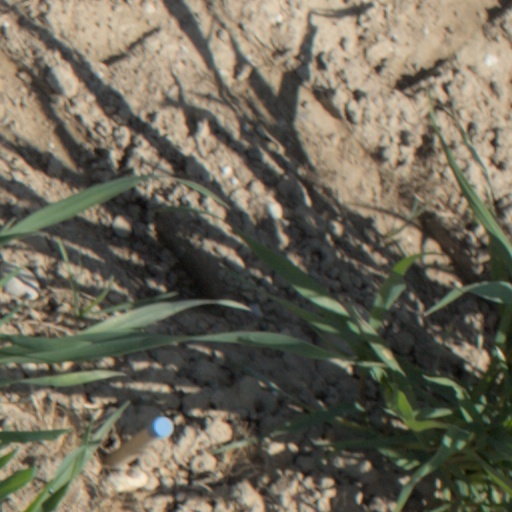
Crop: wheat